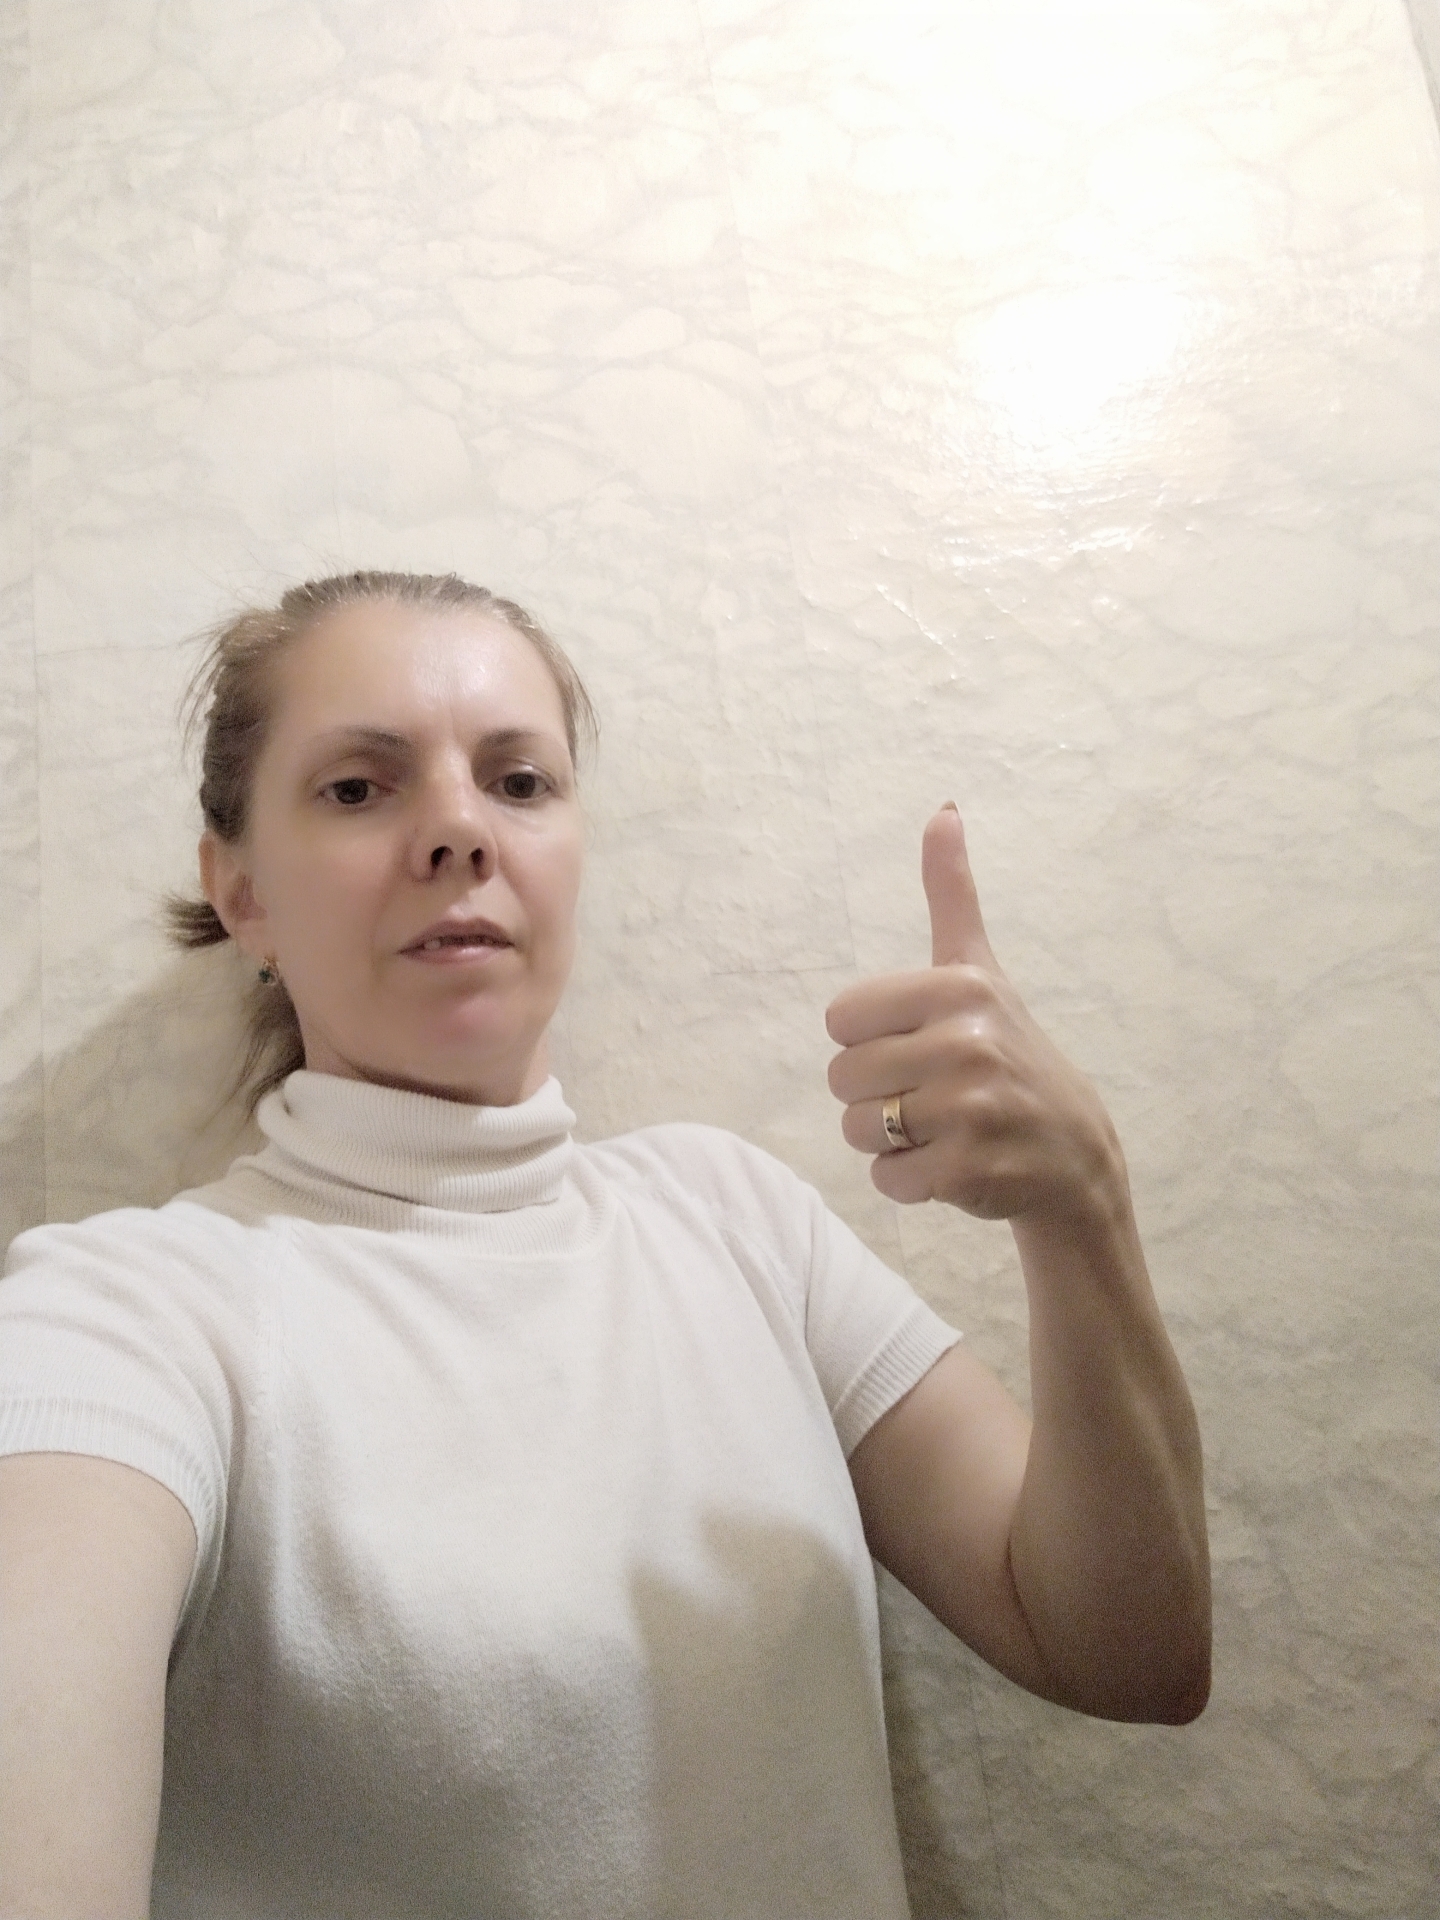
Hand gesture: like